Penhallick

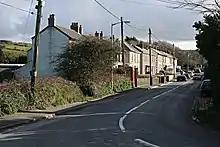
Penhallick

Penhallick is a hamlet near Pool in Cornwall, England, UK.